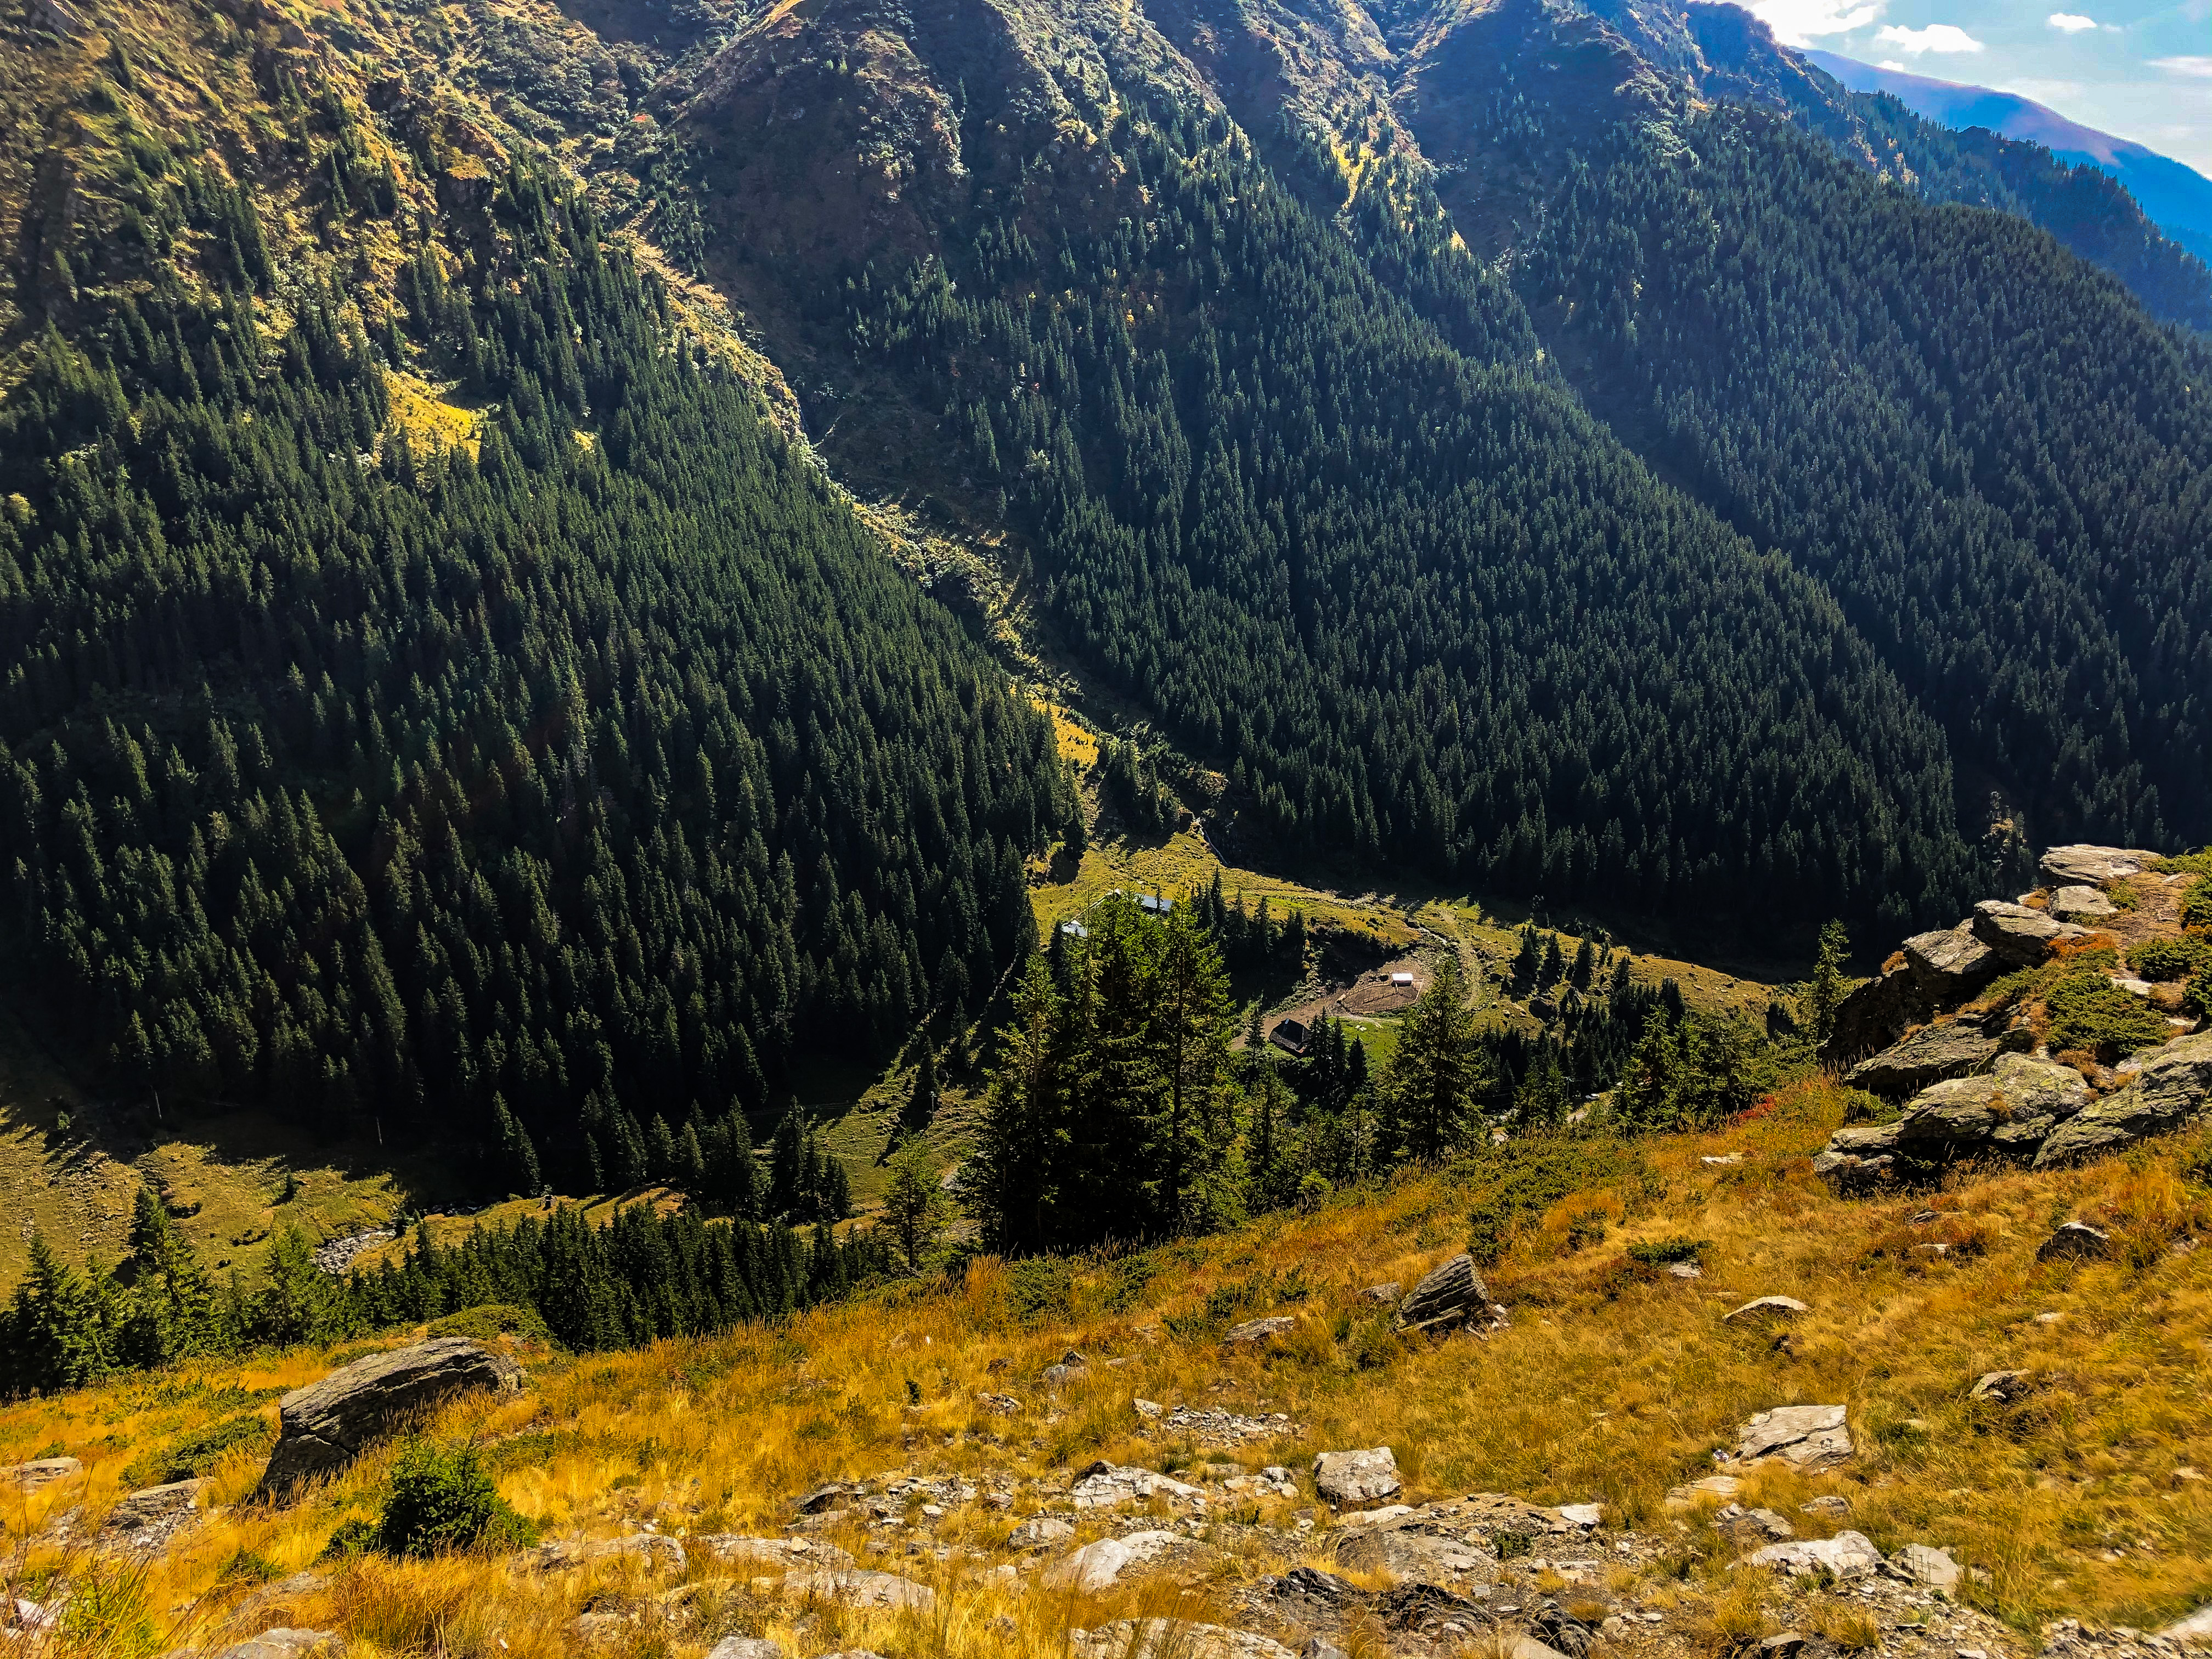
transfagarasan, mountainous landforms, mountain, nature, natural landscape, highland, wilderness, vegetation, mountain range, ridge, valley, tree, natural environment, nature reserve, biome, alps, hill station, mountain pass, hill, sky, leaf, forest, plant community, tropical and subtropical coniferous forests, larch, grassland, national park, fell, chaparral, landscape, autumn, massif, temperate broadleaf and mixed forest, ravine, plant, geology, rock, slope, Larix lyalliiSubalpine Larch, terrain, pine family, conifer, temperate coniferous forest, shrubland, mount scenery, meadow, tundra, spruce fir forest